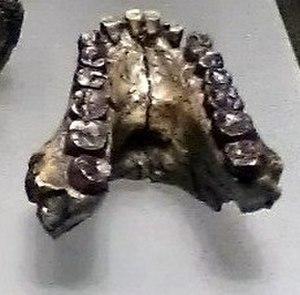
Cette liste de fossiles d'hominidés présente un certain nombre de fossiles d'hominines selon un classement chronologique. Il existe des milliers de fossiles, dont beaucoup sont fragmentaires et ne consistent qu'en de simples dents ou fragments d'os isolés. Cette liste ne se veut pas exhaustive, mais présente les principaux spécimens découverts. La plupart de ces fossiles se situent sur des branches ou des rameaux distincts de la branche hypothétique menant à Homo sapiens.
Australopithecus anamensis est le nom d'un hominidé bipède ayant vécu entre environ 4,2 et 3,8 Ma BP. Il a été défini en 1995 à partir d'un ensemble de fossiles découverts en Afrique de l'Est, au Kenya, dont celui répertorié sous le code « KNM-ER 20419 ». Le premier fossile a été découvert en 1965 par une expédition de l'université Harvard.